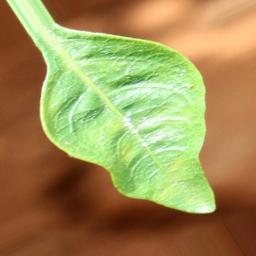
Label: healthy